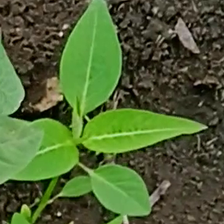
Weed species: Moti_dudhi(Euphorbia_geneculata_L)